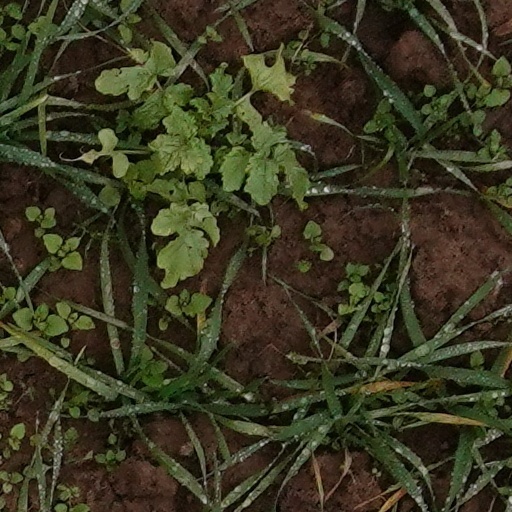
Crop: wheat